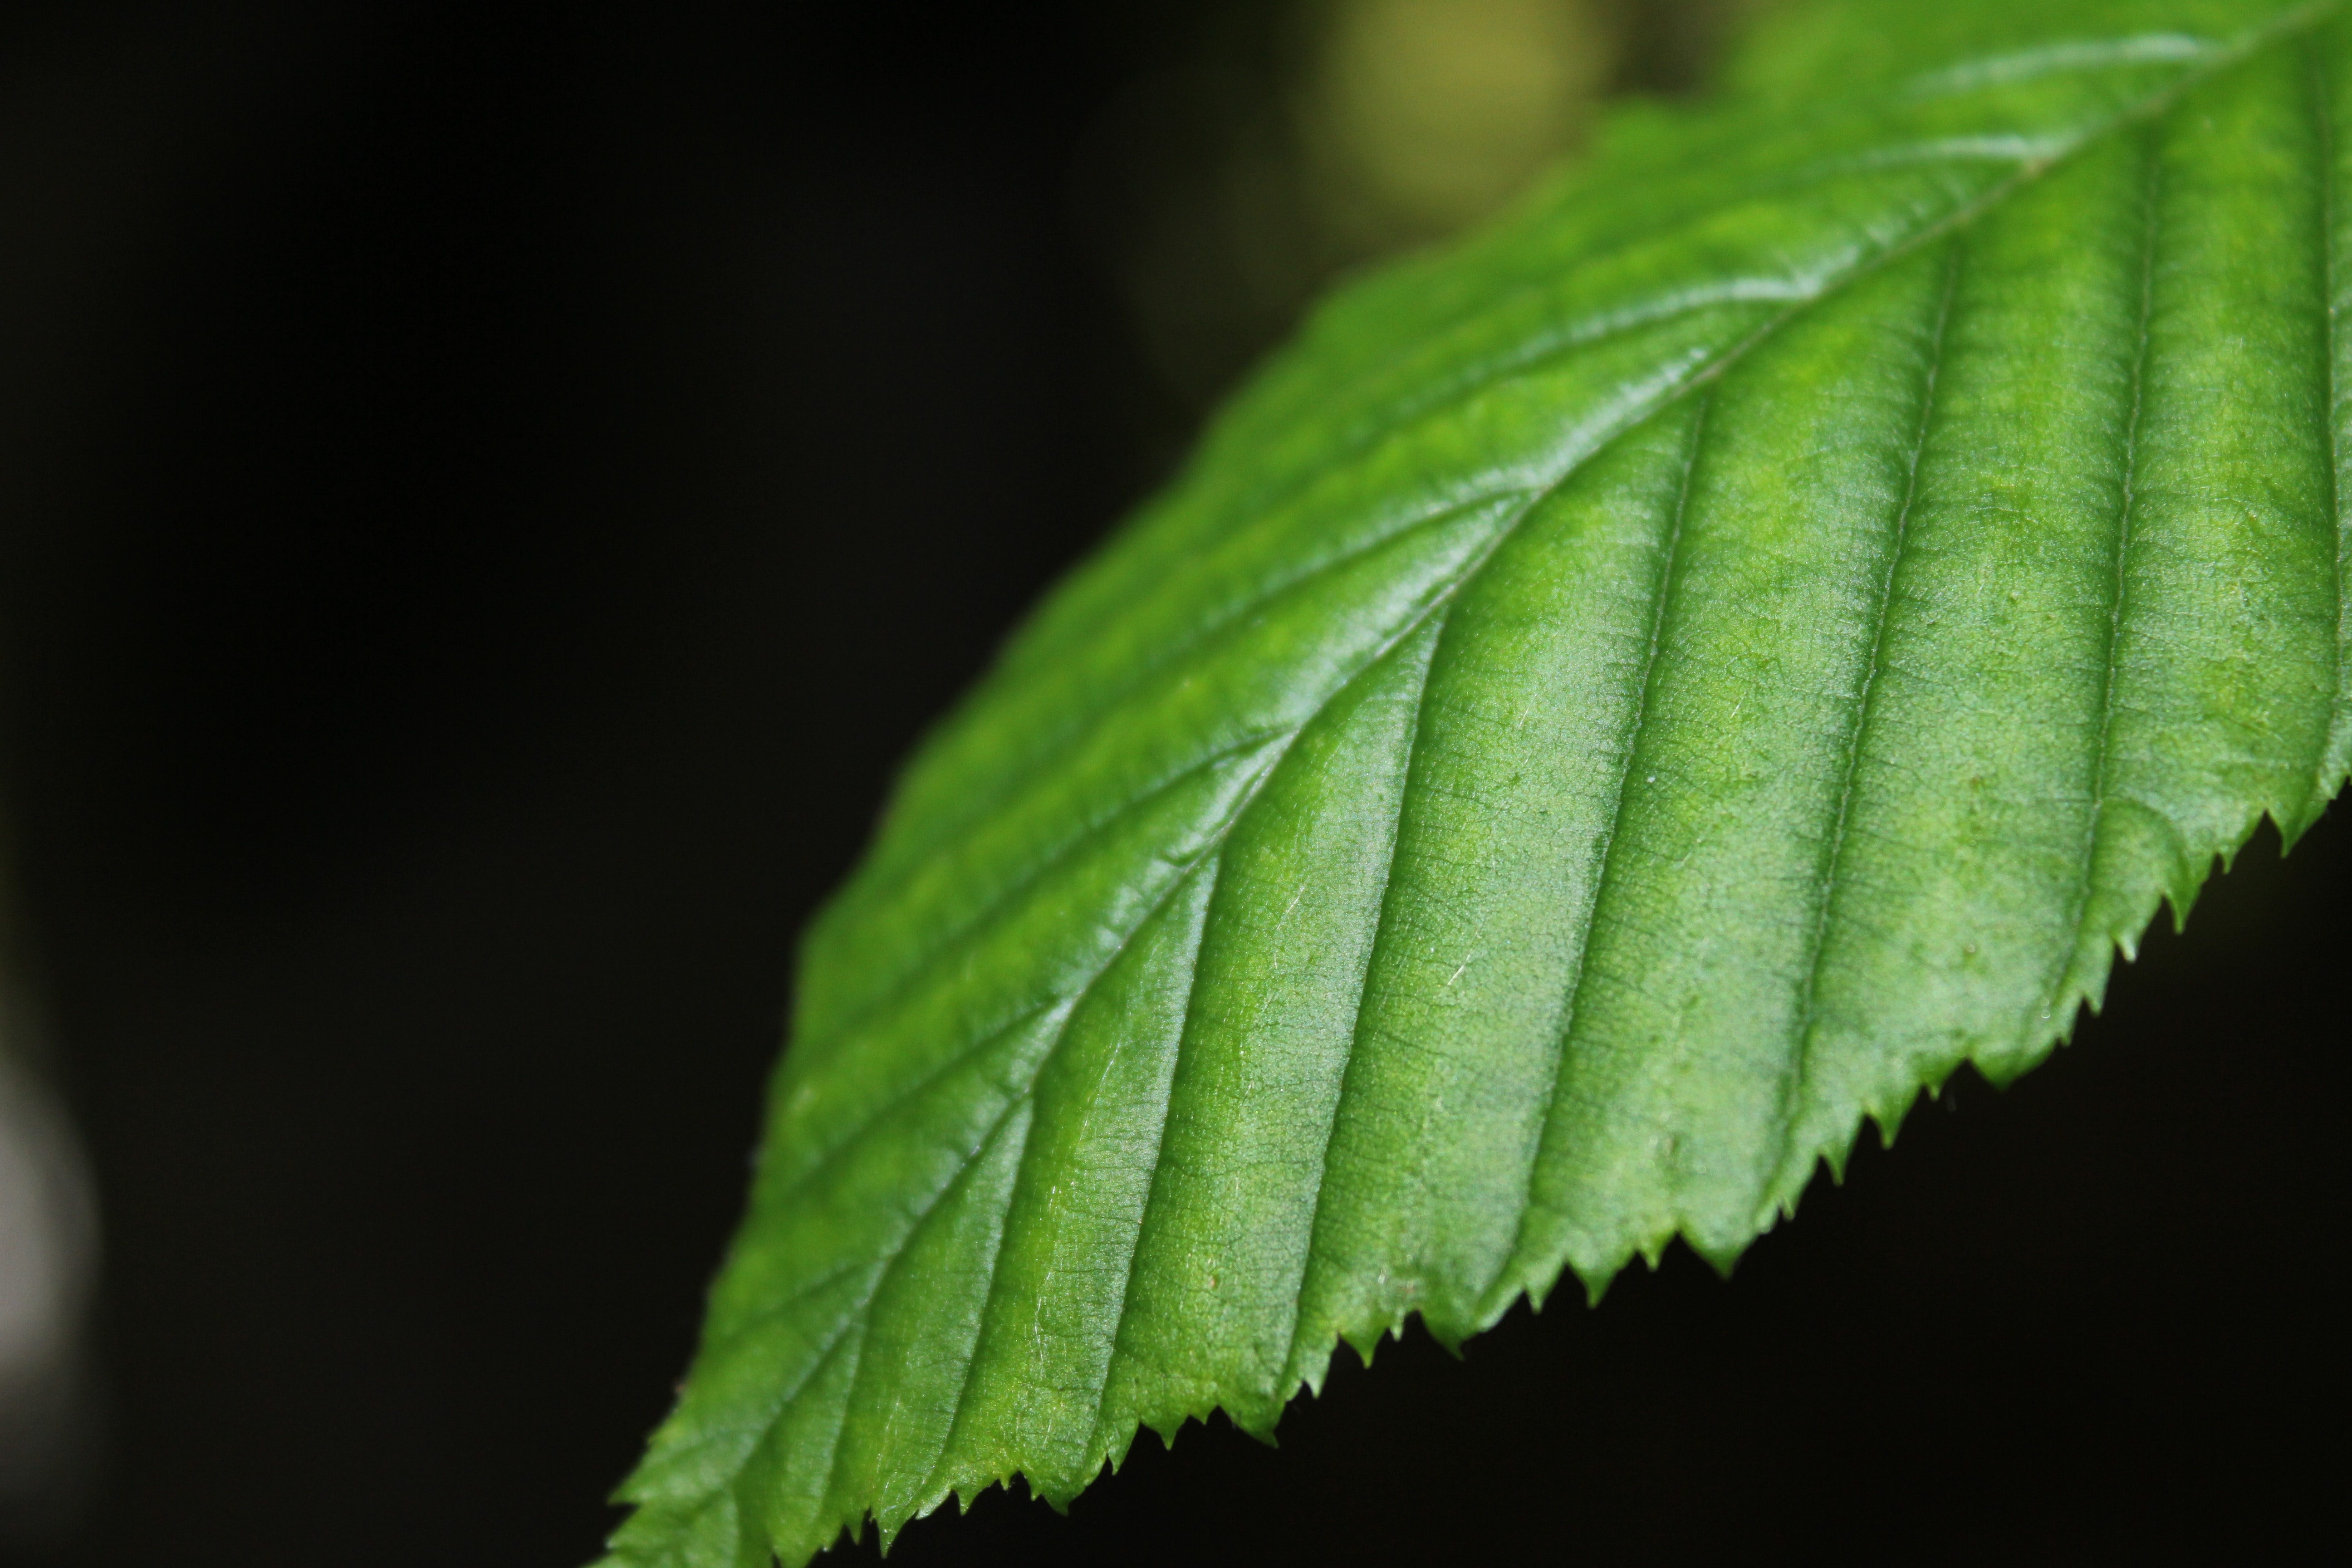
leaf, green, flower, plant, tree, botany, close up, flowering plant, elm, nettle family, plant stem, elm family